White flags over Port Stanley

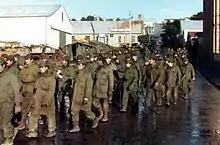
Argentine prisoners of war in Port Stanley, 16 June 1982

At 10:15 pm (BST) on the night of 14 June 1982, British prime minister Margaret Thatcher announced to the House of Commons that negotiations had begun for the surrender of the Argentine invasion force in the Falkland Islands, ending the Falklands War. Her statement noted that "they are reported to be flying white flags over Port Stanley", the capital of the Falklands. This was based on an erroneous report from a front-line unit; in fact, no white flags are known to have been flown, though Argentine resistance ended, and a ceasefire was in place. The surrender was finalised by 1:30 am BST on 15 June. Thatcher's statement was welcomed from all sides in the House, and she left to join celebrating crowds in Downing Street. She later described the statement as "perhaps the proudest moment of my life".